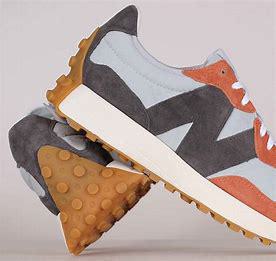
Brand: New
Model: Balance New Balance 327